Mandirigma

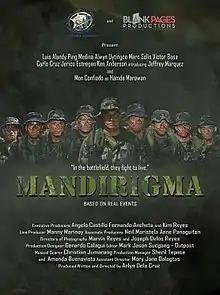

Mandirigma is a 2015 Philippine military drama film produced, written and directed by Arlyn dela Cruz and co-produced by Blank Pages Productions and Starquest Alliance.